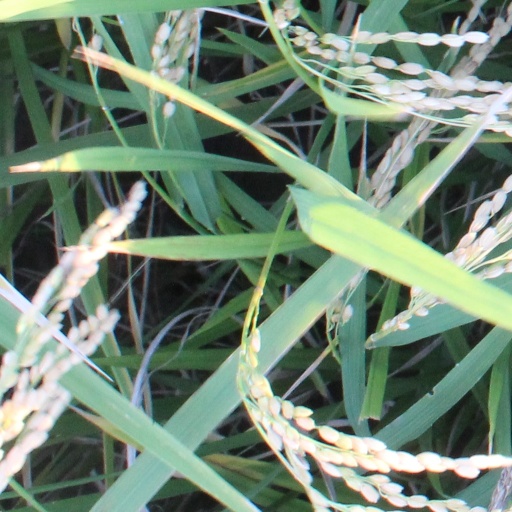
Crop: rice